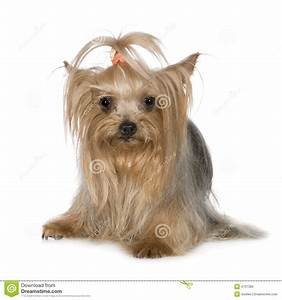
Label: dog